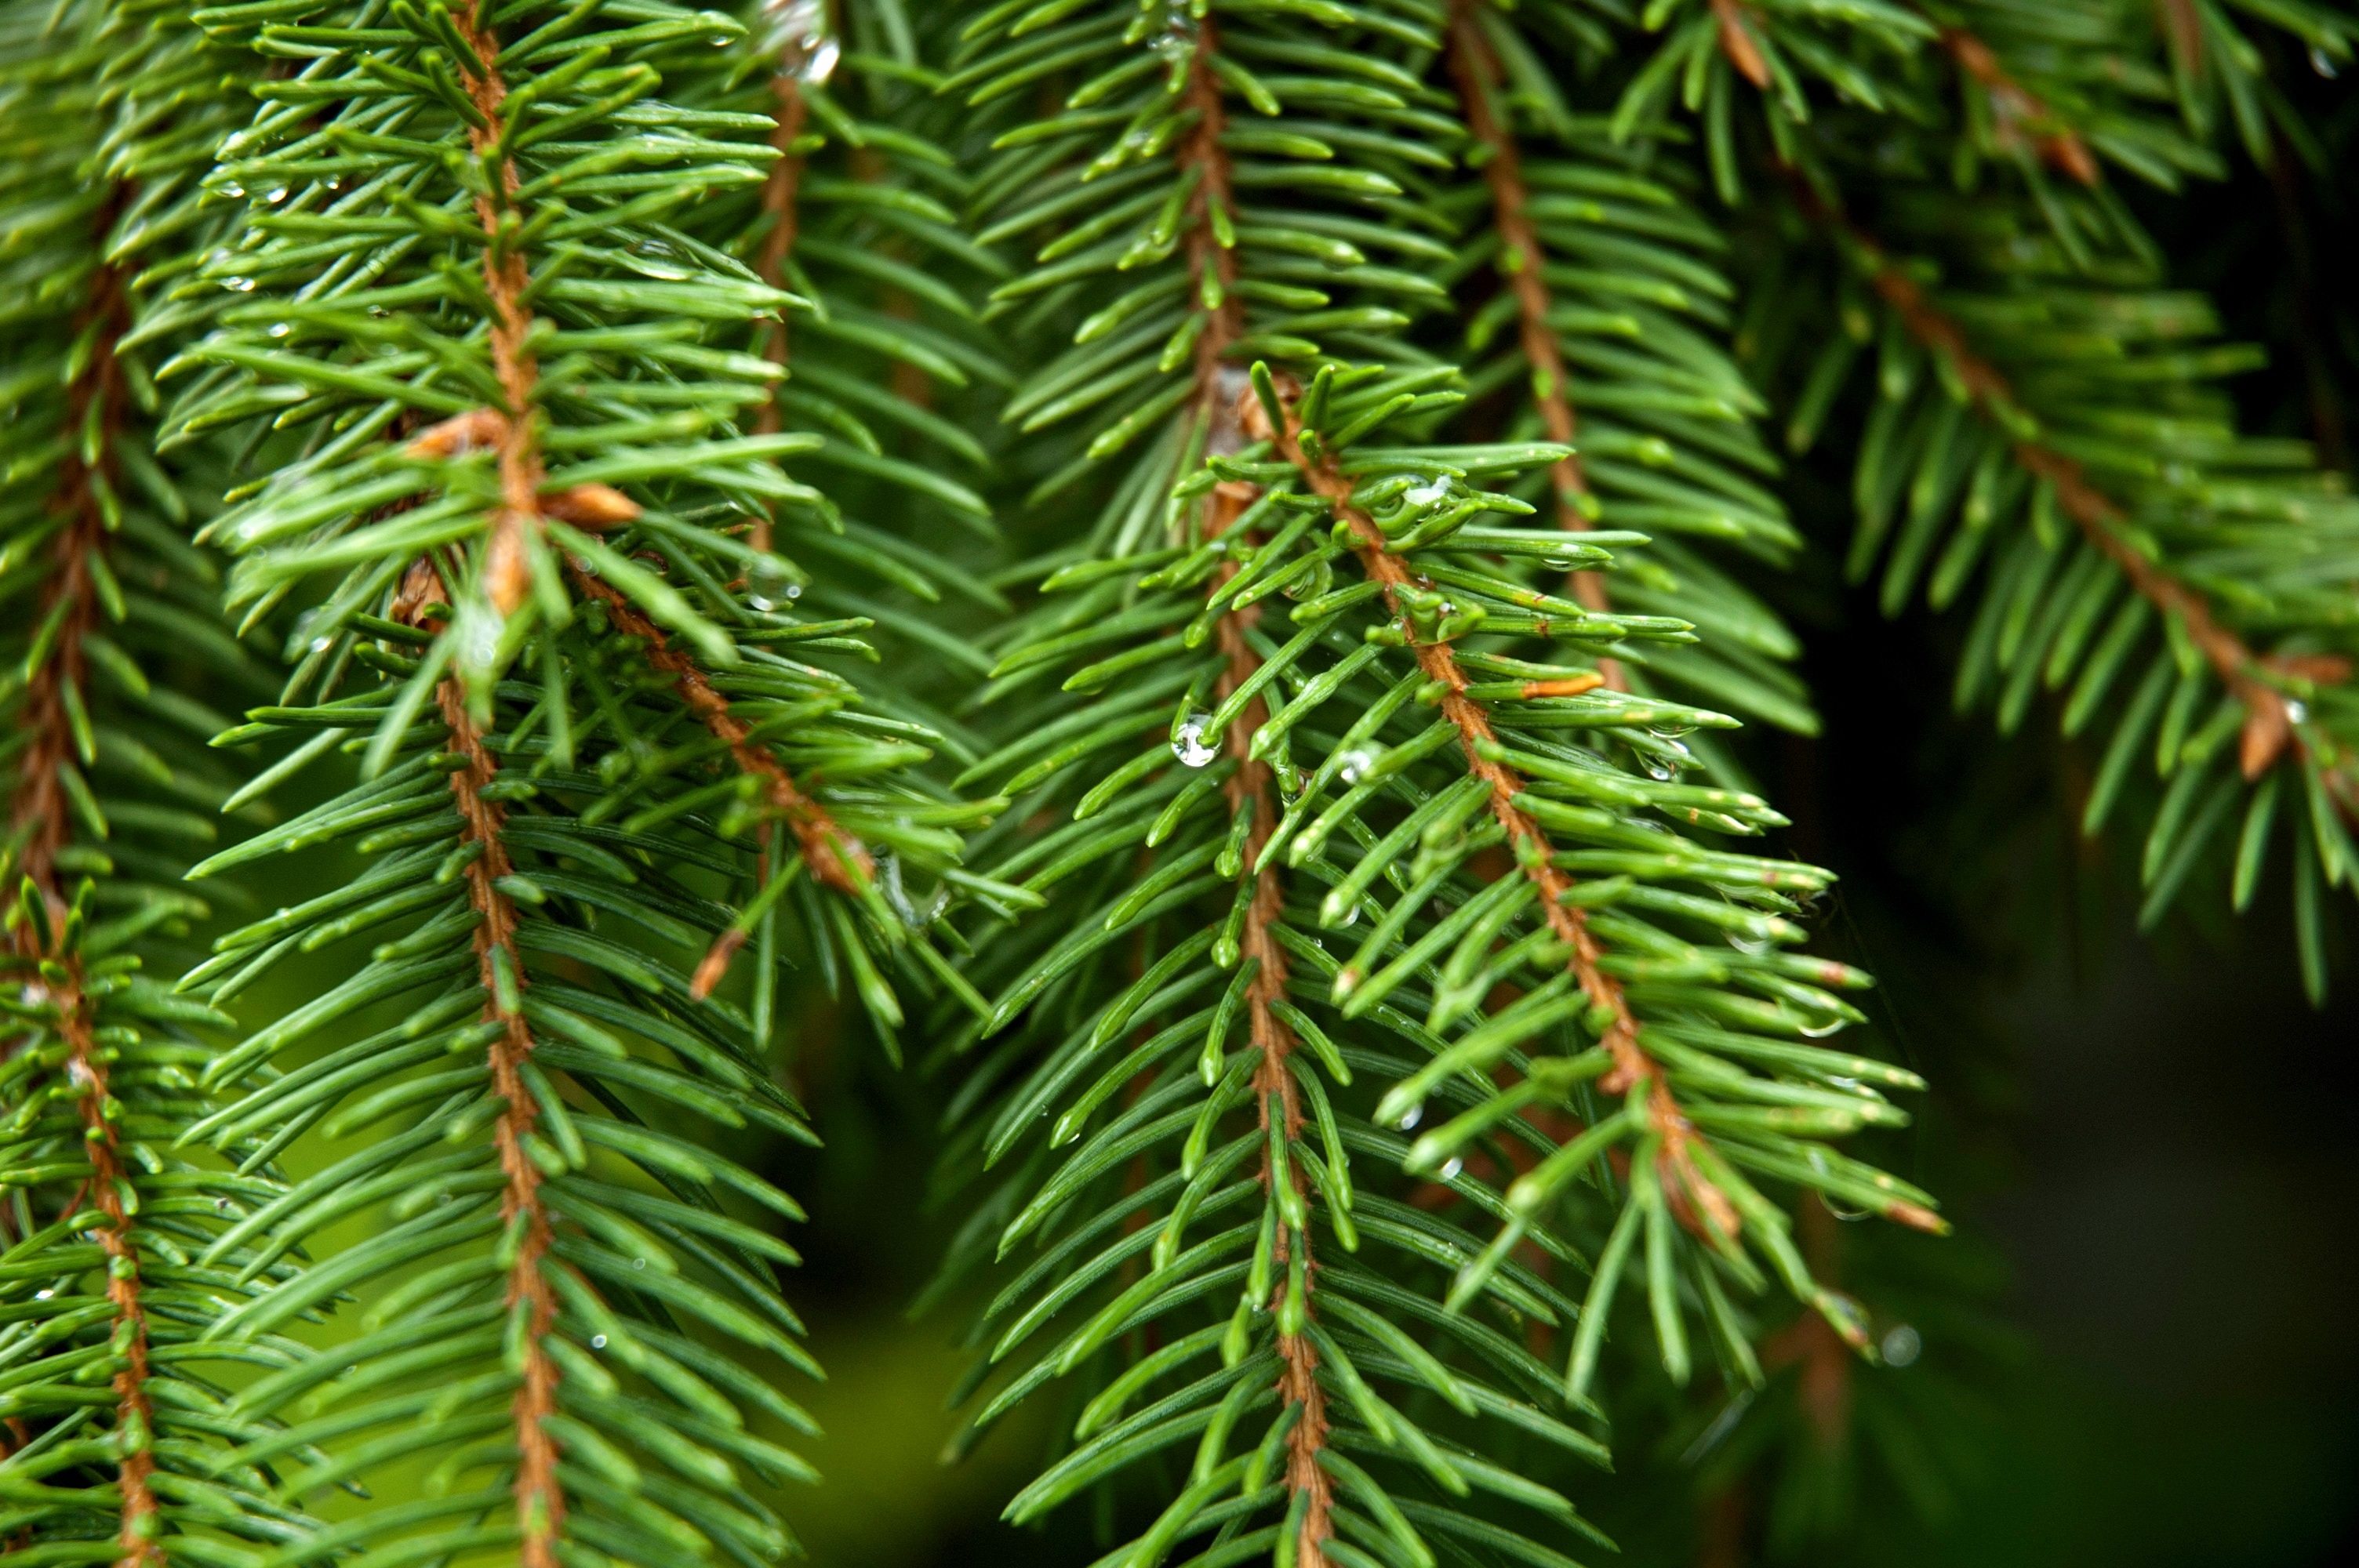
tree, branch, plant, leaf, flower, trunk, evergreen, park, botany, fir, pine cone, conifer, outdoors, spruce, needles, larch, taxus baccata, pine family, woody plant, temperate coniferous forest, land plant, arecales